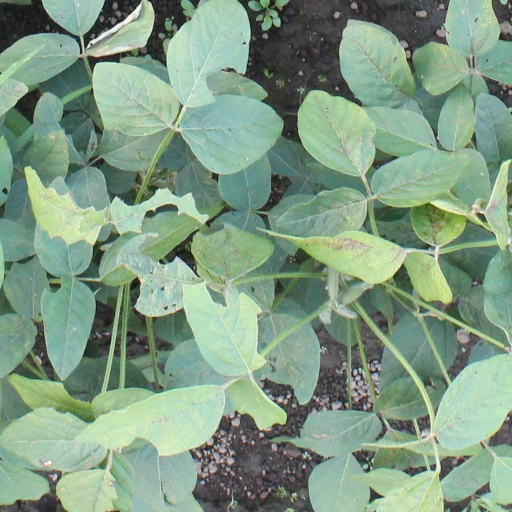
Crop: soybean